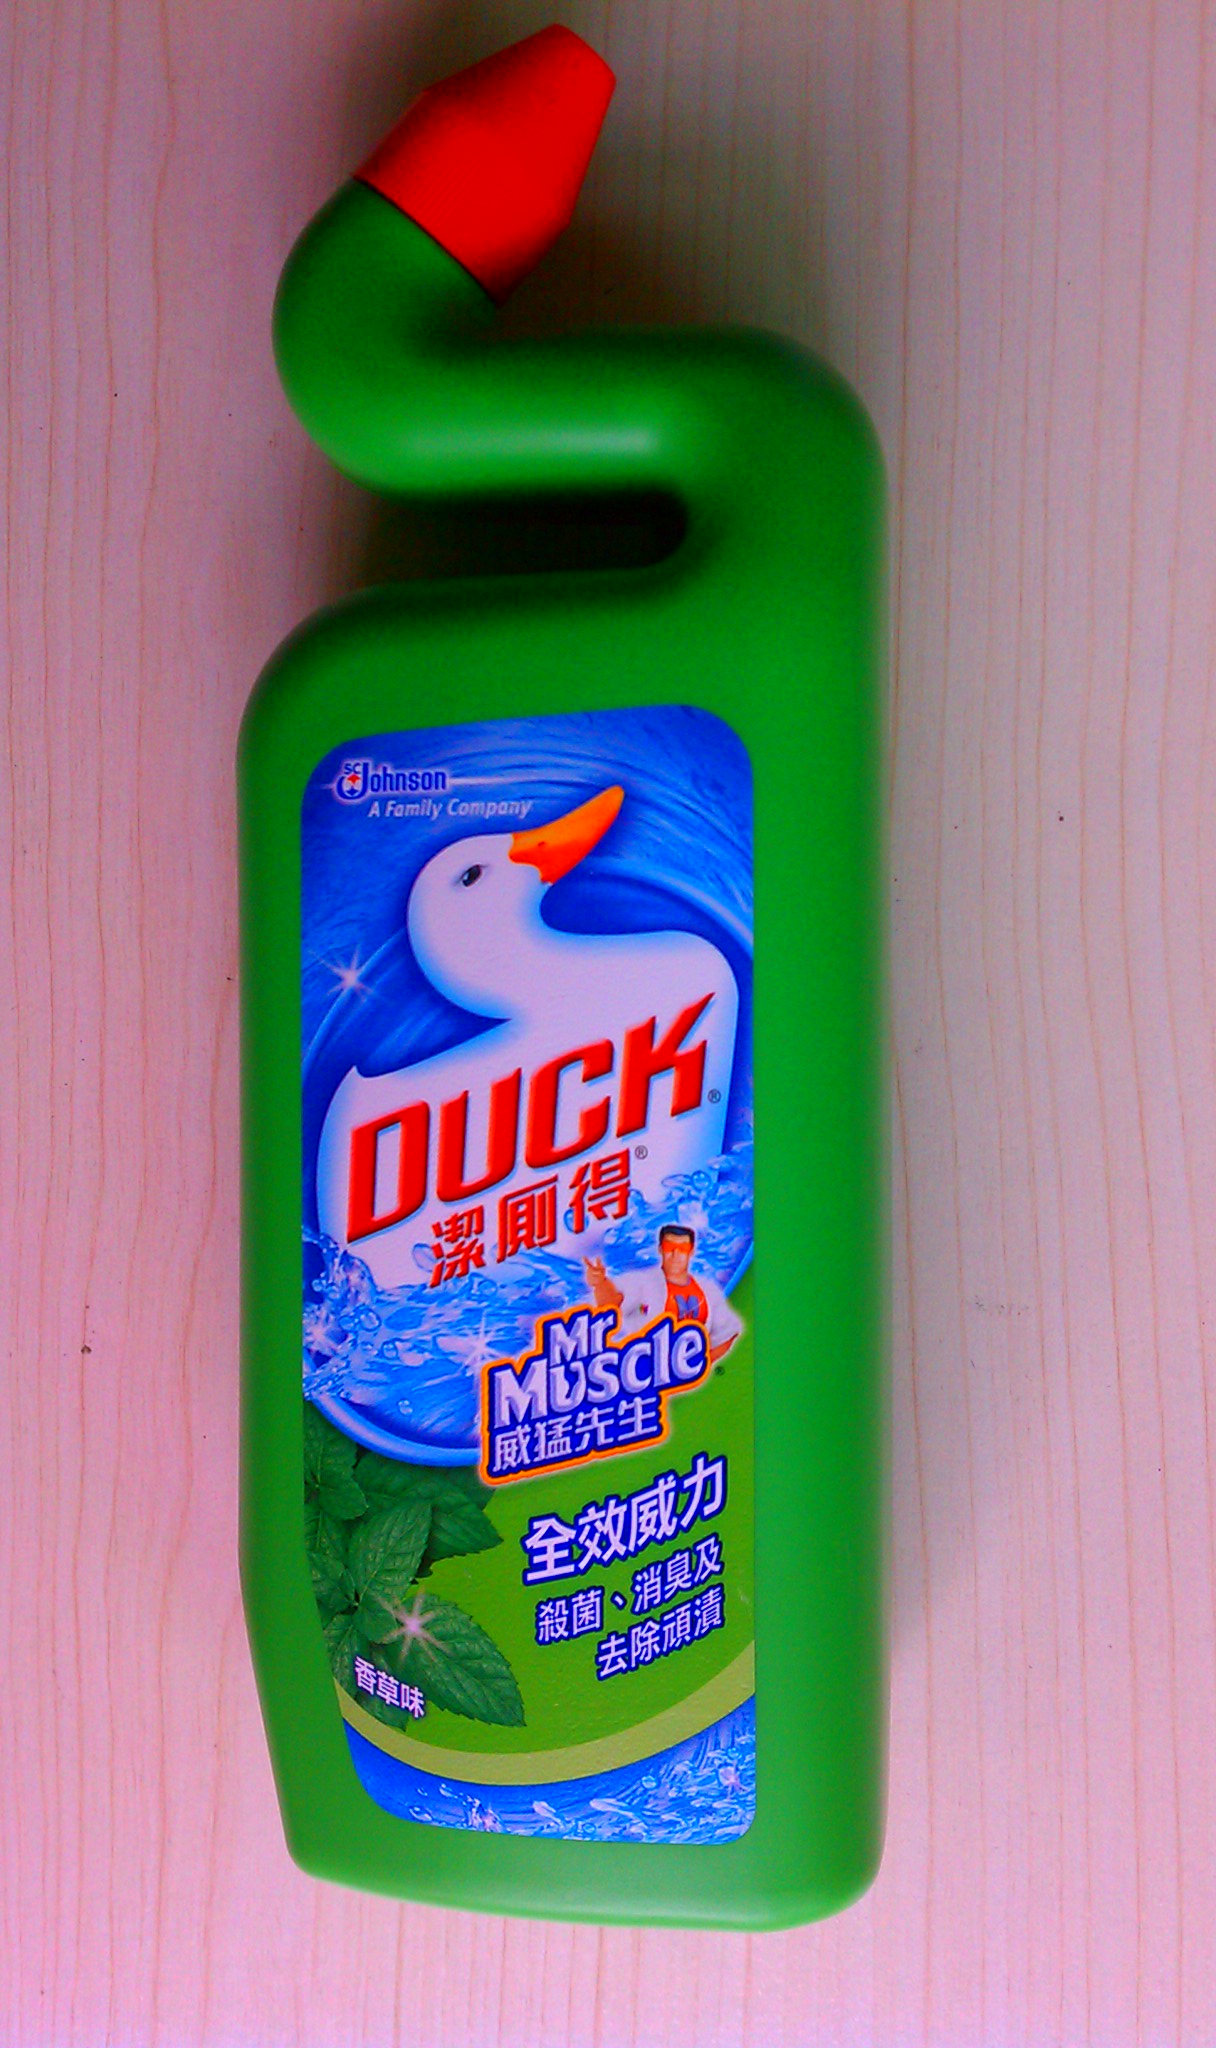
Waste category: plastic